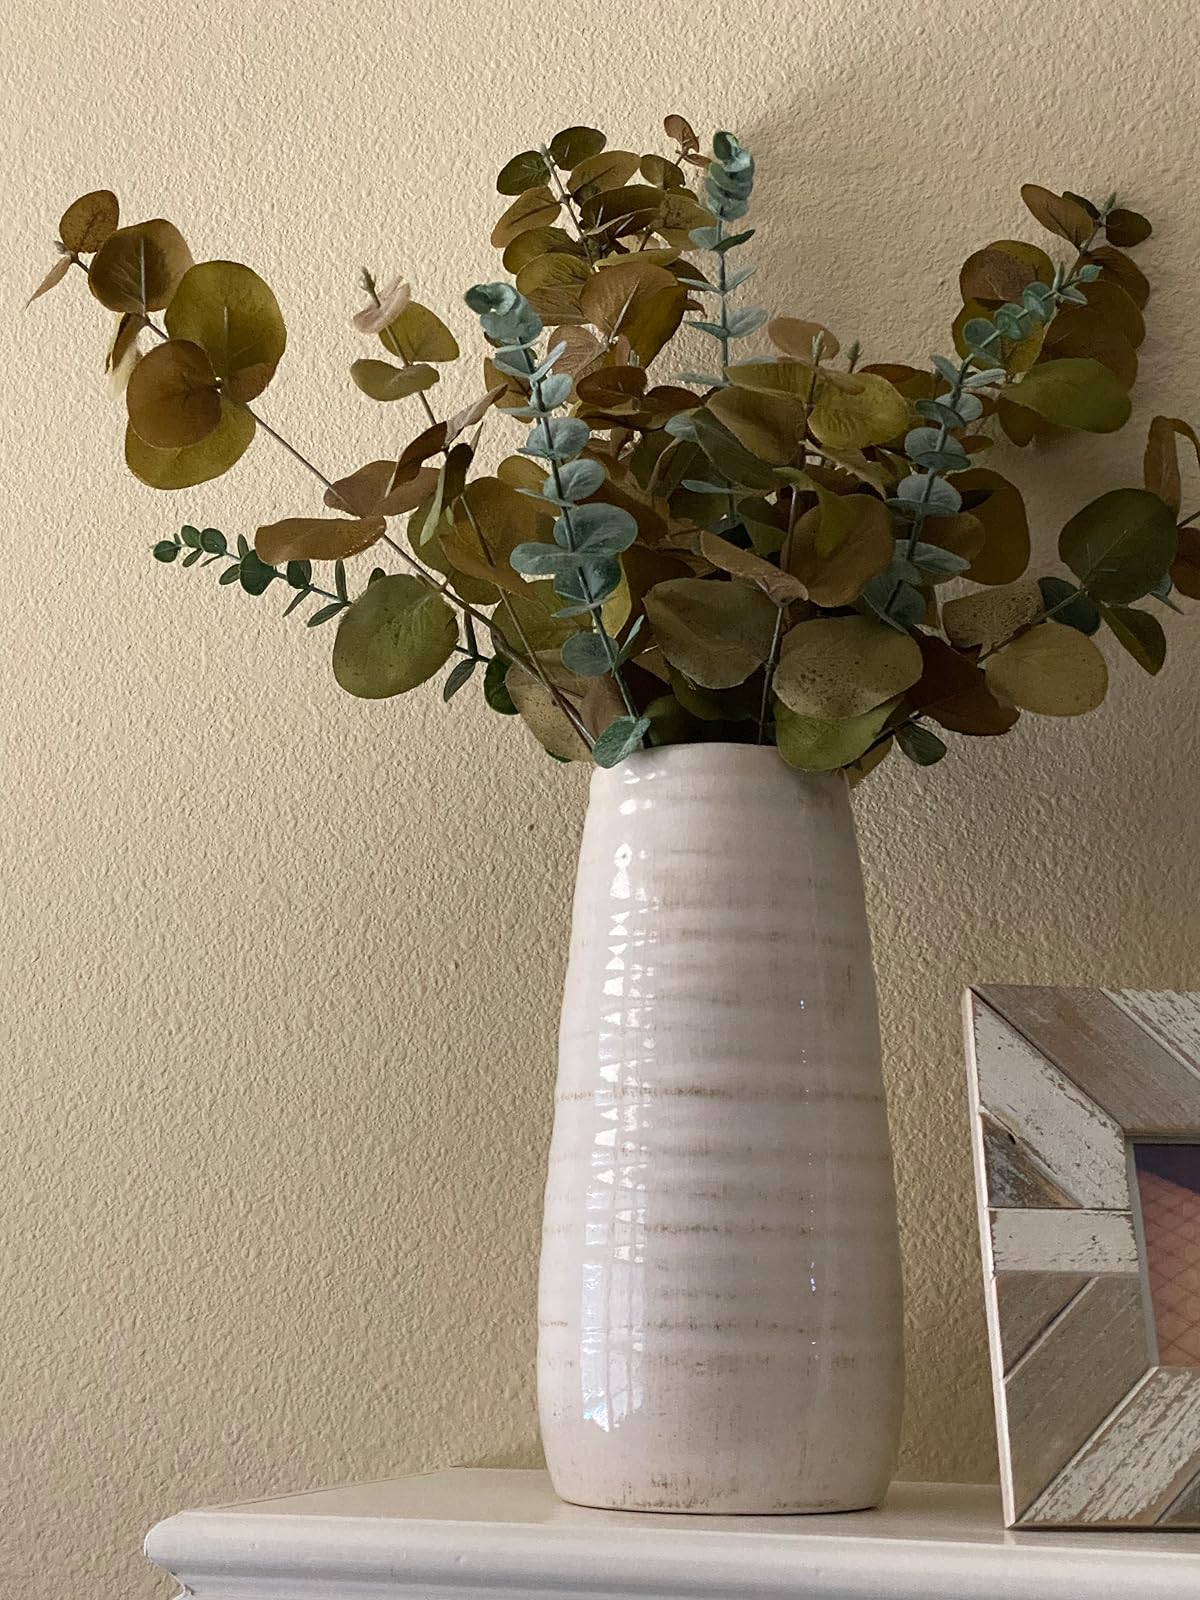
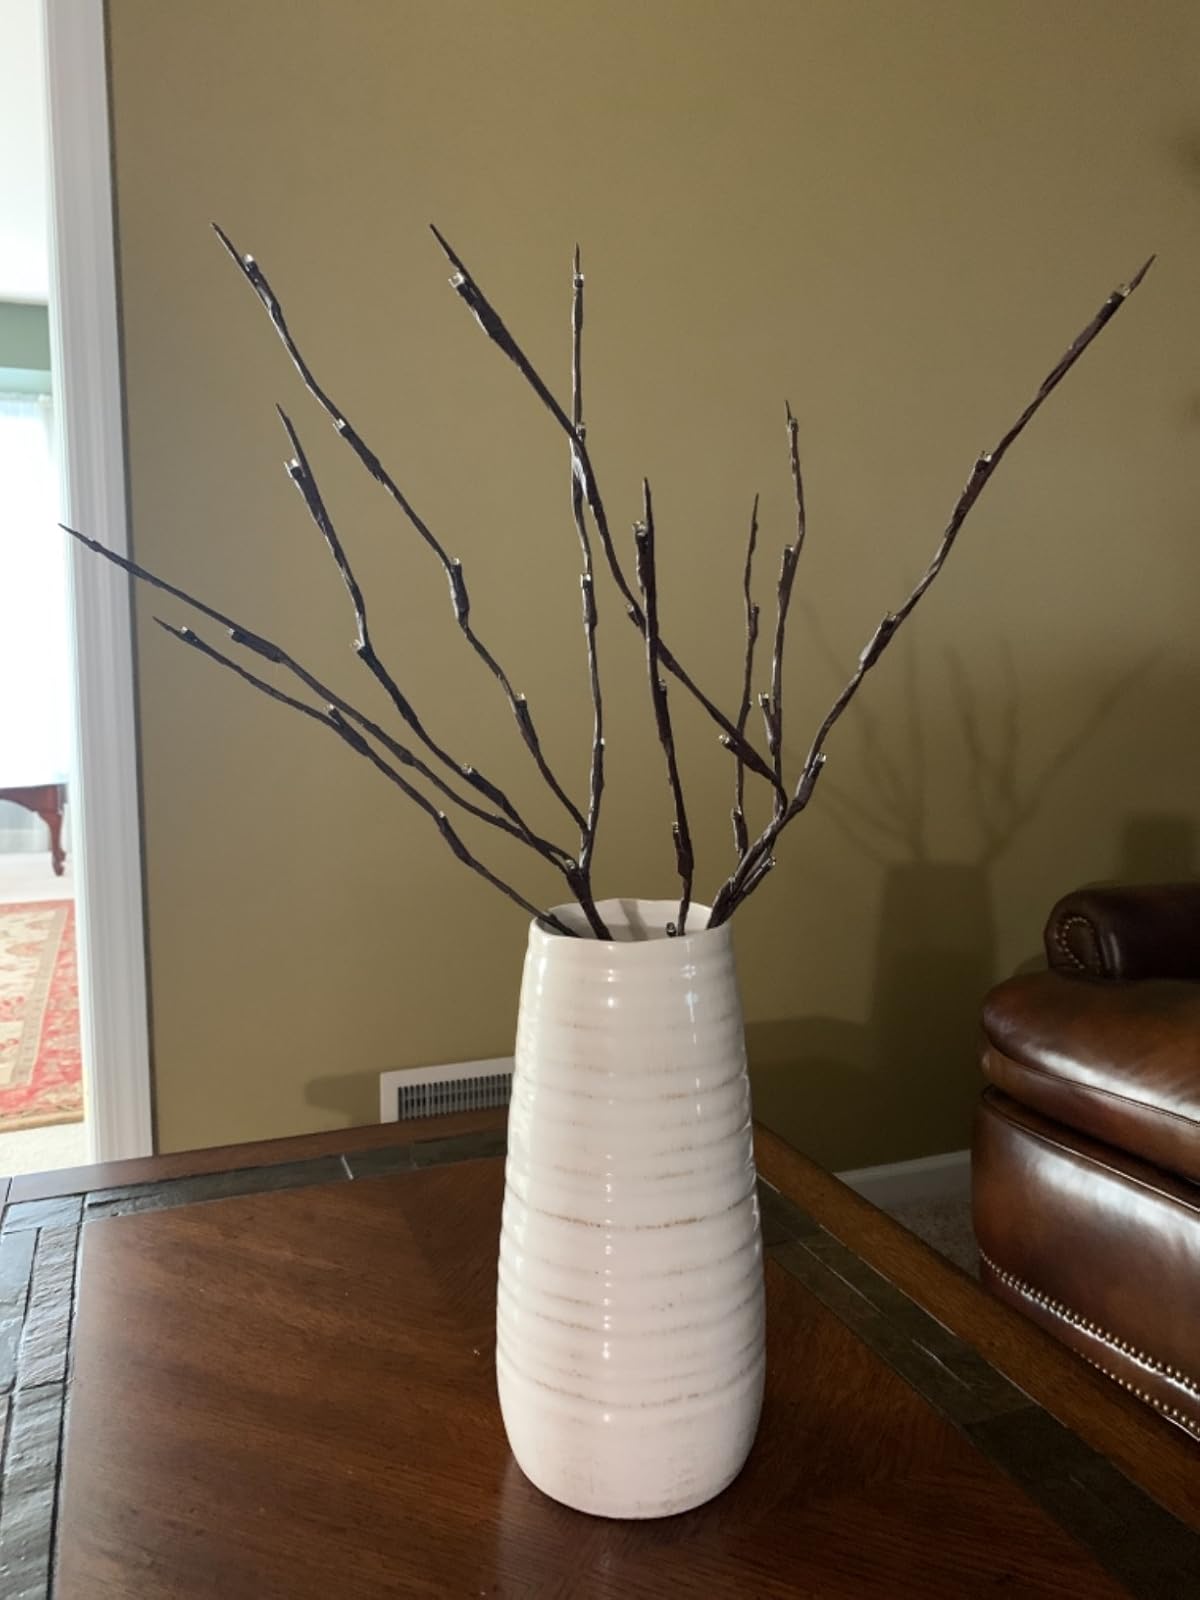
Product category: vase
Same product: yes